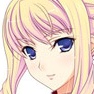
Portrait style: Anime Portrait